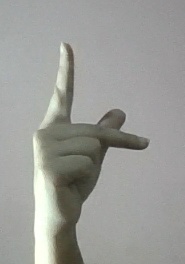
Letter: dha